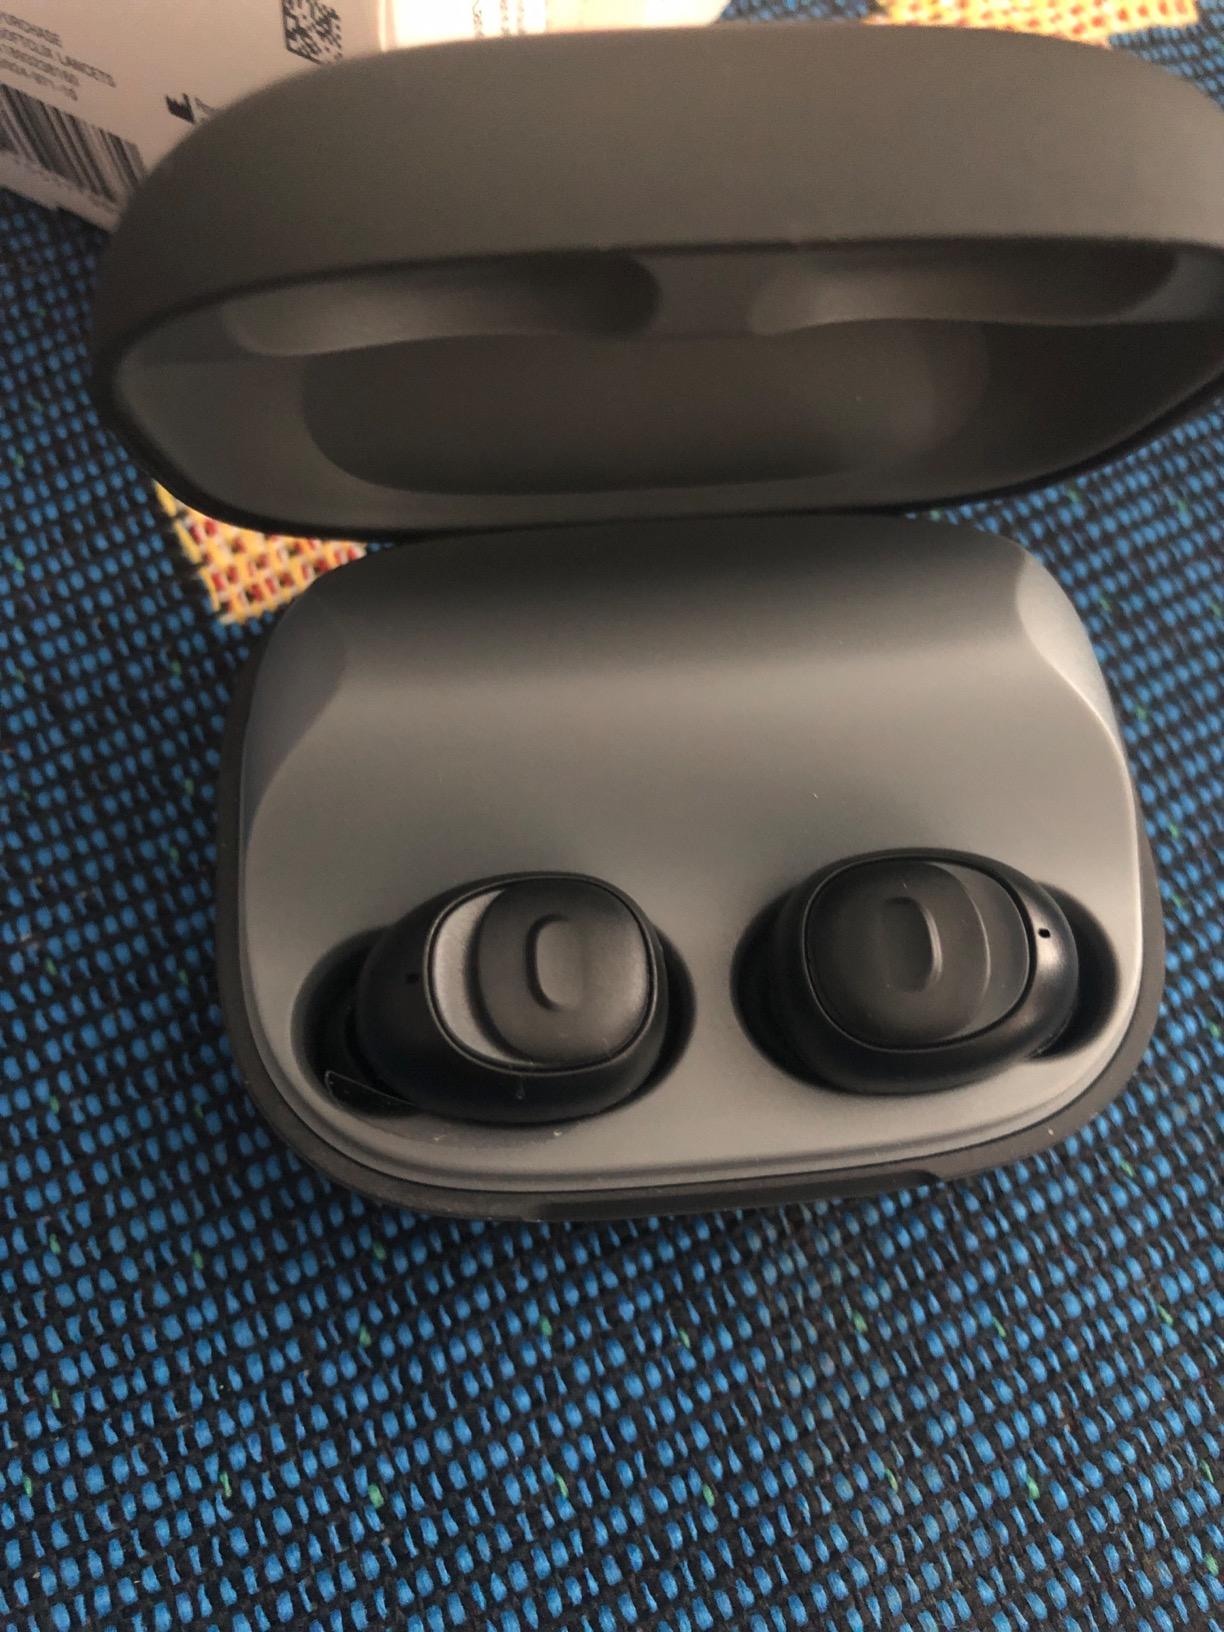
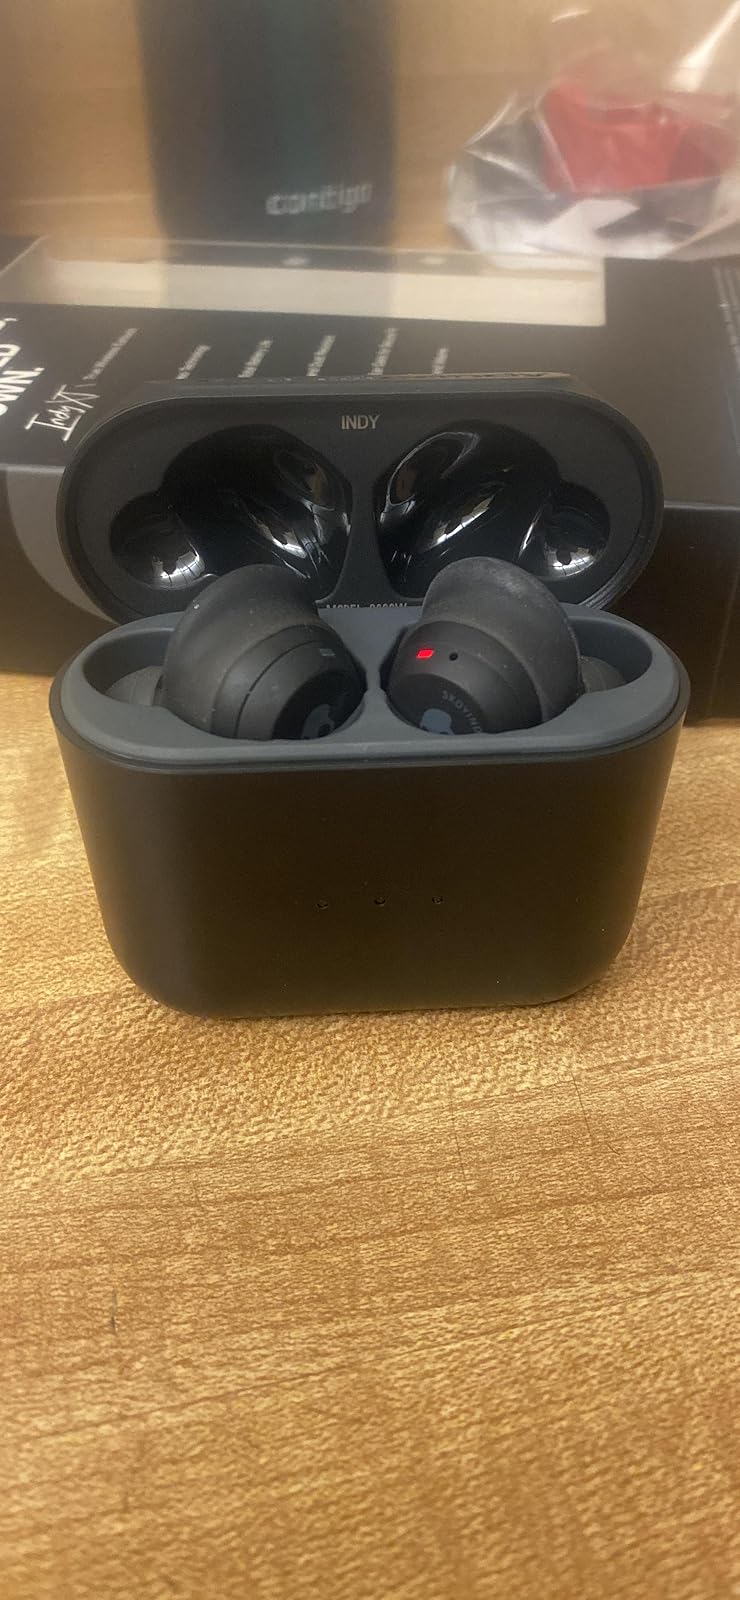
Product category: earbuds
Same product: no